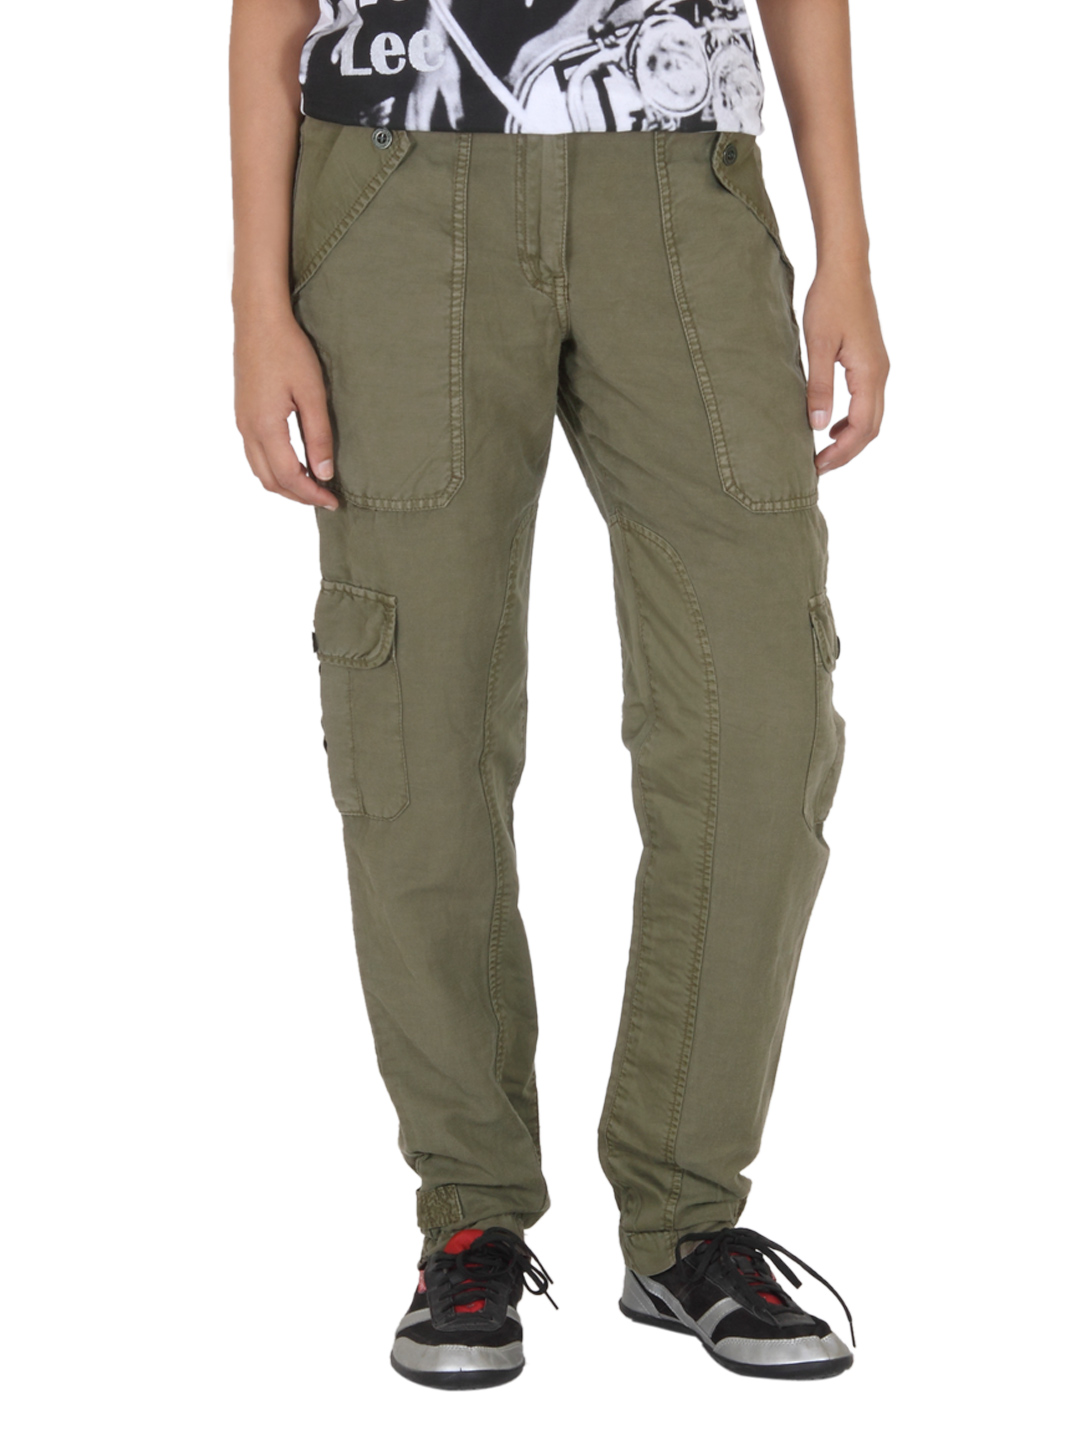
French Connection Women Olive Trousers
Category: Apparel / Bottomwear / Trousers
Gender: Women
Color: Olive
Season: Winter 2011
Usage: Casual